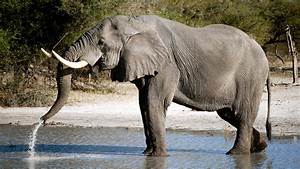
Label: elefante